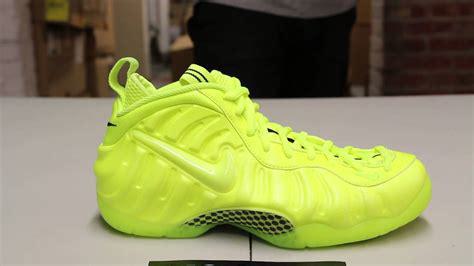
Brand: Nike
Model: Air Foamposite Pro